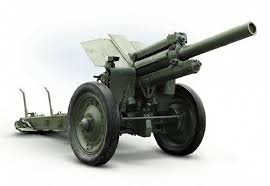
Label: D-30